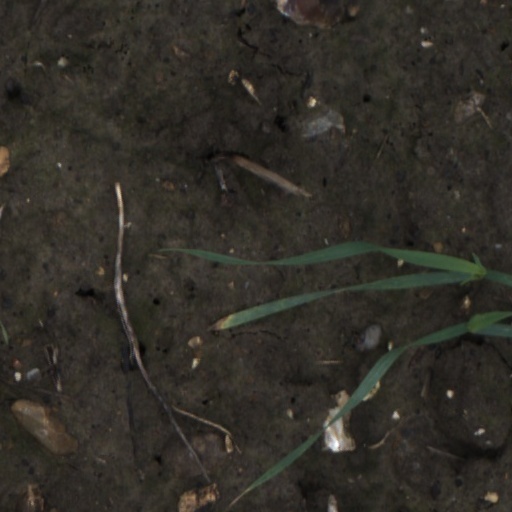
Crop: wheat